Franz-Josef Beerenbrock

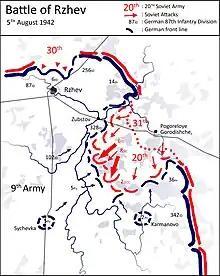
Attack on the Rzhev salient in August 1942

On 30 July 1942, during the Battle of Rzhev, the Soviet Kalinin Front launched an attack against the 9th Army on the northern flank of the Rzhev salient. The Soviet 29th and 30th Army breached the German front between the German 87th and 256th Division. The next day, III. and IV. "Gruppe" of JG 51 were sent to intercept strong forces of Ilyushin Il-2 ground-attack aircraft attacking German ground forces. That day, Beerenbrock claimed his 93rd aerial victory over an Il-2 shot down northwest of Rzhev. On 1 August 1942, he became an "ace-in-a-day" claiming nine aerial victories on three combat missions, including his 100th overall. He was the 15th Luftwaffe pilot to achieve the century mark. At that point, he was the most successful fighter pilot of JG 51 and the first pilot of JG 51 to surpass Werner Mölders. He was awarded the Knight's Cross of the Iron Cross with Oak Leaves on 3 August 1942. Beerenbrock and together with "Hauptmann" Anton Hackl were presented the Oak Leaves by Adolf Hitler at the "Führerhauptquartier" at Rastenburg.